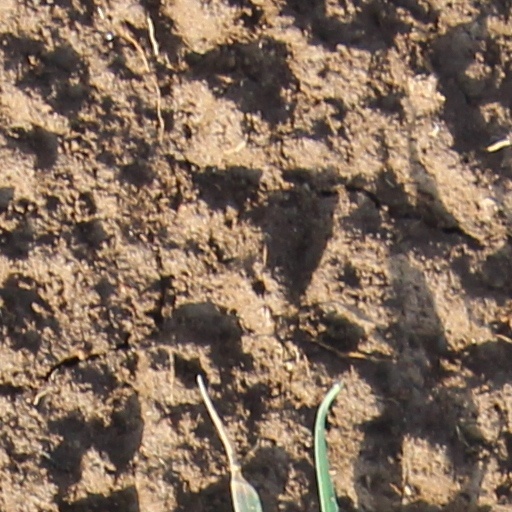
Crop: wheat